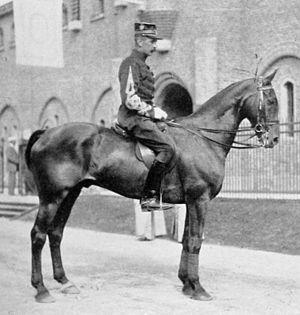
Emmanuel de Blommaert est un militaire et cavalier belge né le 15 octobre 1875 et décédé le 12 avril 1944. Lors des Jeux olympiques de 1912, il remporte la médaille de bronze en individuel en saut d'obstacles.